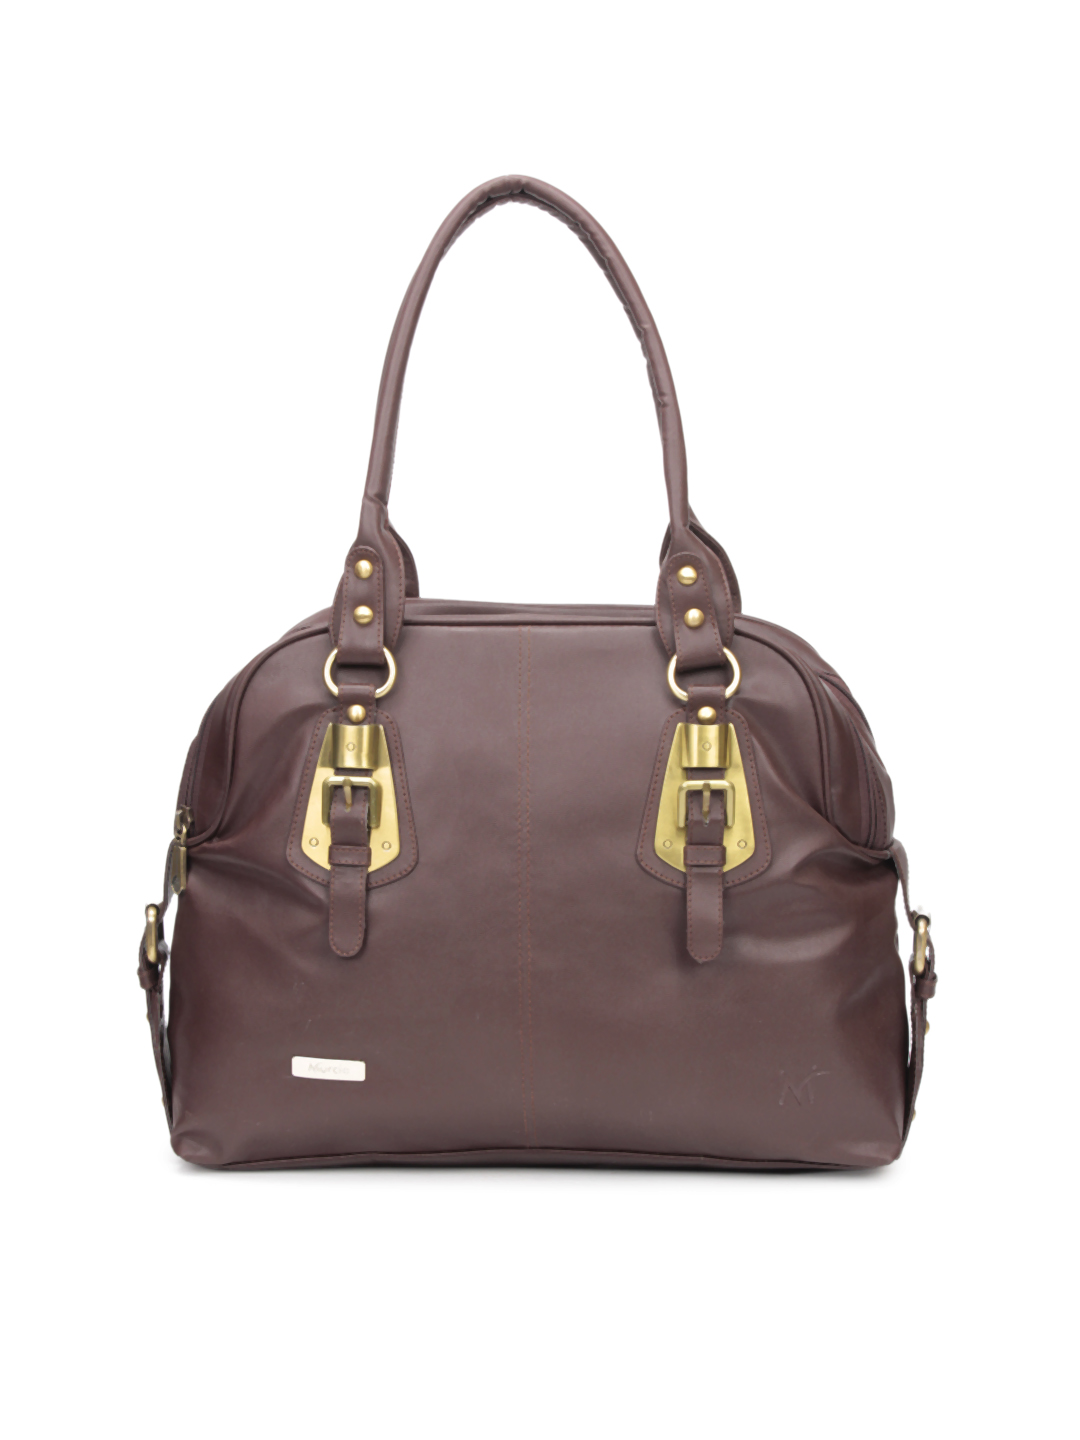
Murcia Women Brown Handbag
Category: Accessories / Bags / Handbags
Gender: Women
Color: Brown
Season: Winter 2015
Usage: Casual